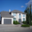
Label: house